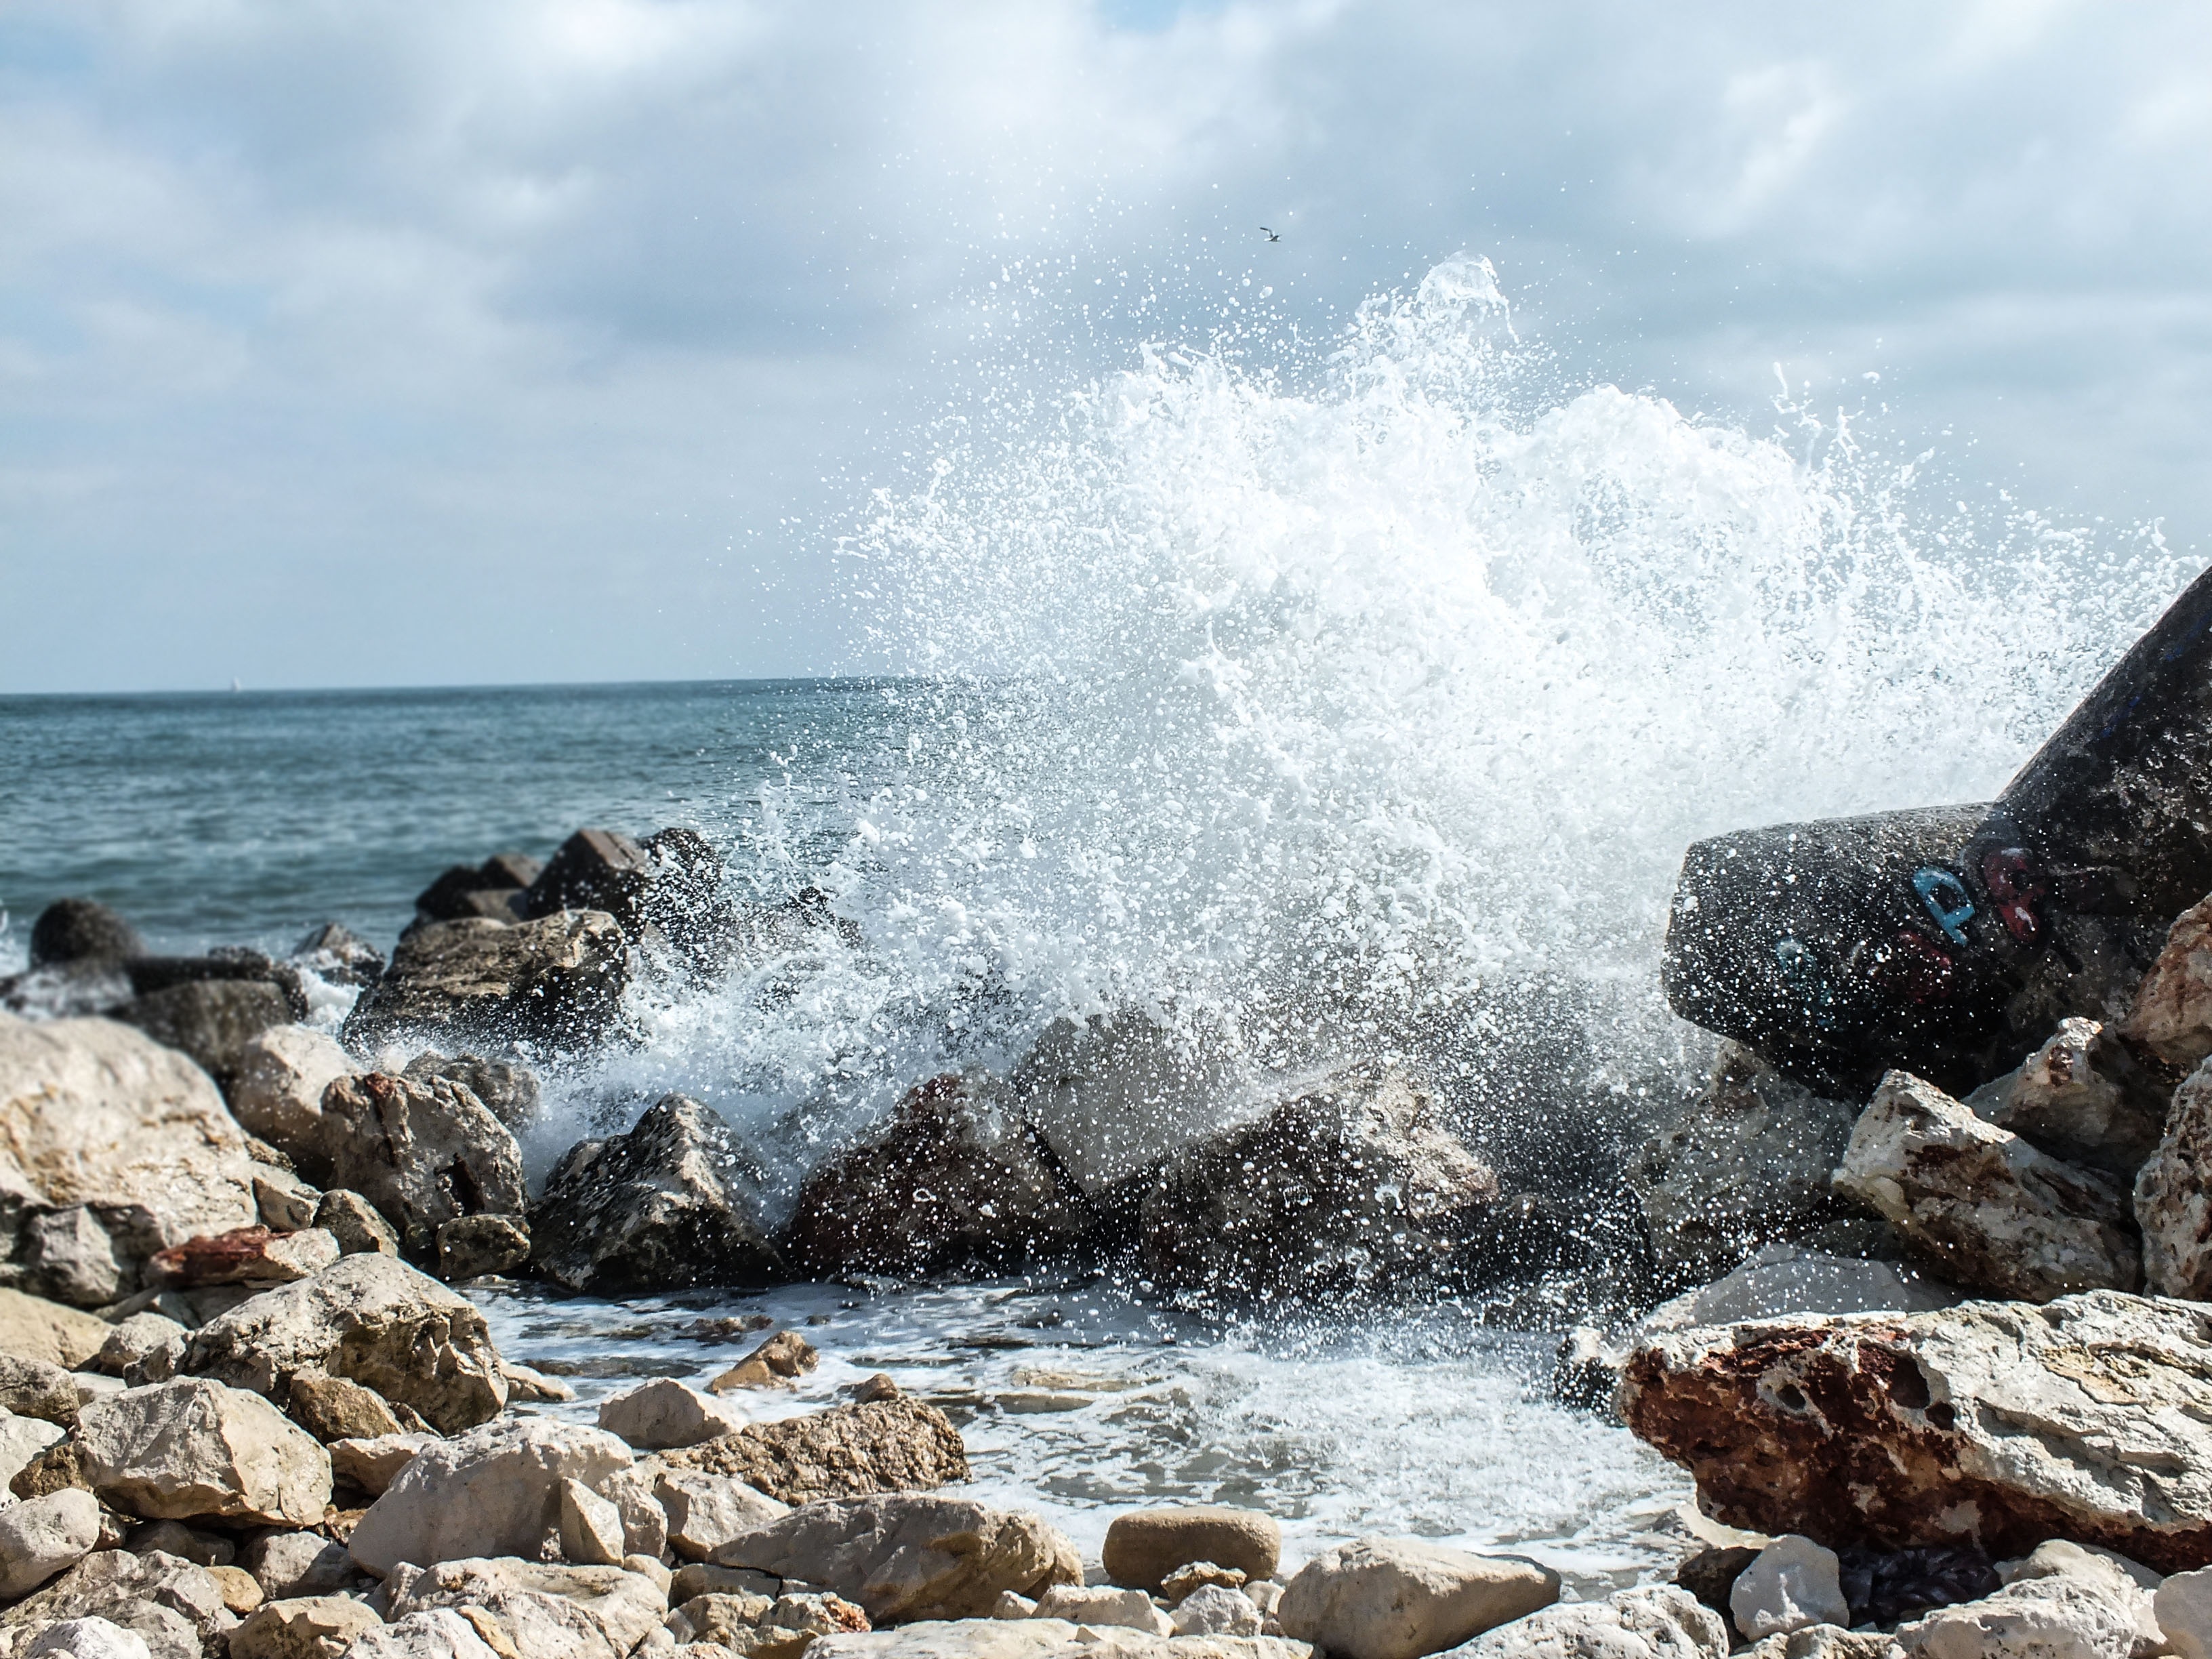
beach, landscape, sea, coast, water, nature, outdoor, rock, ocean, sky, shore, wave, summer, vacation, travel, natural, bay, blue, season, material, body of water, cape, wind wave